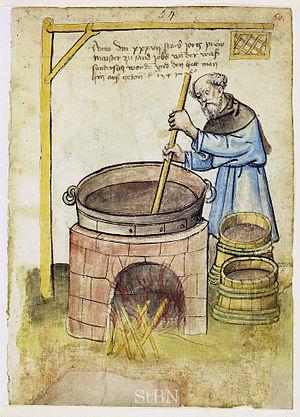
La cuisine médiévale regroupe les plats, les habitudes alimentaires et les méthodes de cuisson des diverses cultures européennes, durant le Moyen Âge, entre le Vᵉ et le XVIᵉ siècle. Durant cette période, les régimes alimentaires et la préparation des plats évoluèrent plus lentement que lors de l'époque moderne qui suivit, et dont les changements posèrent les bases de la cuisine européenne moderne.